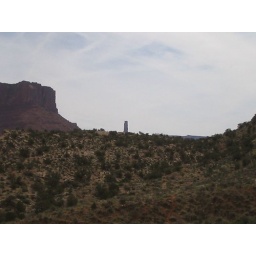
Top of castle rock in the distance